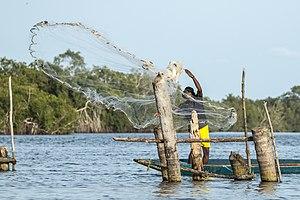
La pêche à l'épervier est une technique très répandue et toujours spectaculaire. Français
La pêche en Côte d’Ivoire constitue un secteur d'activité sensible de l'économie nationale ivoirienne. Elle représente 3,1 % du PIB agricole et 0,74 % du PIB total mais aussi un solde commercial excédentaire de 30 milliards de franc CFA résultant de la filière d’exportation de produit à forte valeur ajoutée et notamment, des conserves.